Karen Rubin

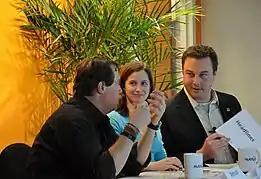
Karen Rubin and Mike Volpe (right) host David Meerman Scott on HubSpot.TV February 13, 2009

Beginning her career in 2004 in investment banking, she then completed four years as project manager for Promotions (acquired by TheStreet.com in 2007). She moved to Boston to join HubSpot as employee number 30 in 2008. Although her main job there was product management, she also co-hosted several hundred weekly episodes of a webcast called first "HubSpot TV" then "Marketing Update." In 2013-2014 she spent 14 months as entrepreneur-in-residence at Matrix Partners. From 2014 to 2016, she was VP of Product at Quantopian. In 2016 Rubin joined the robotics and teleconferencing company, Owl Labs, as VP of Growth.